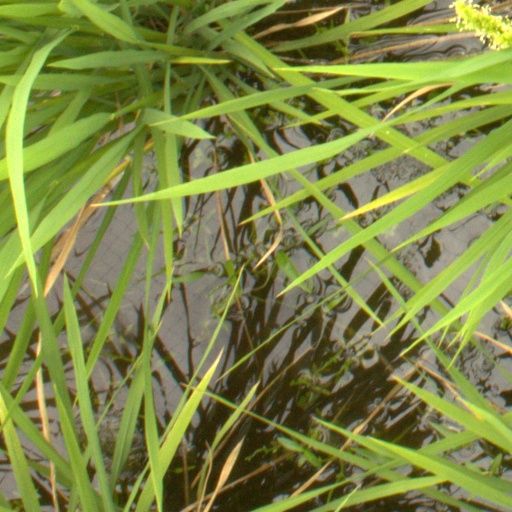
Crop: rice